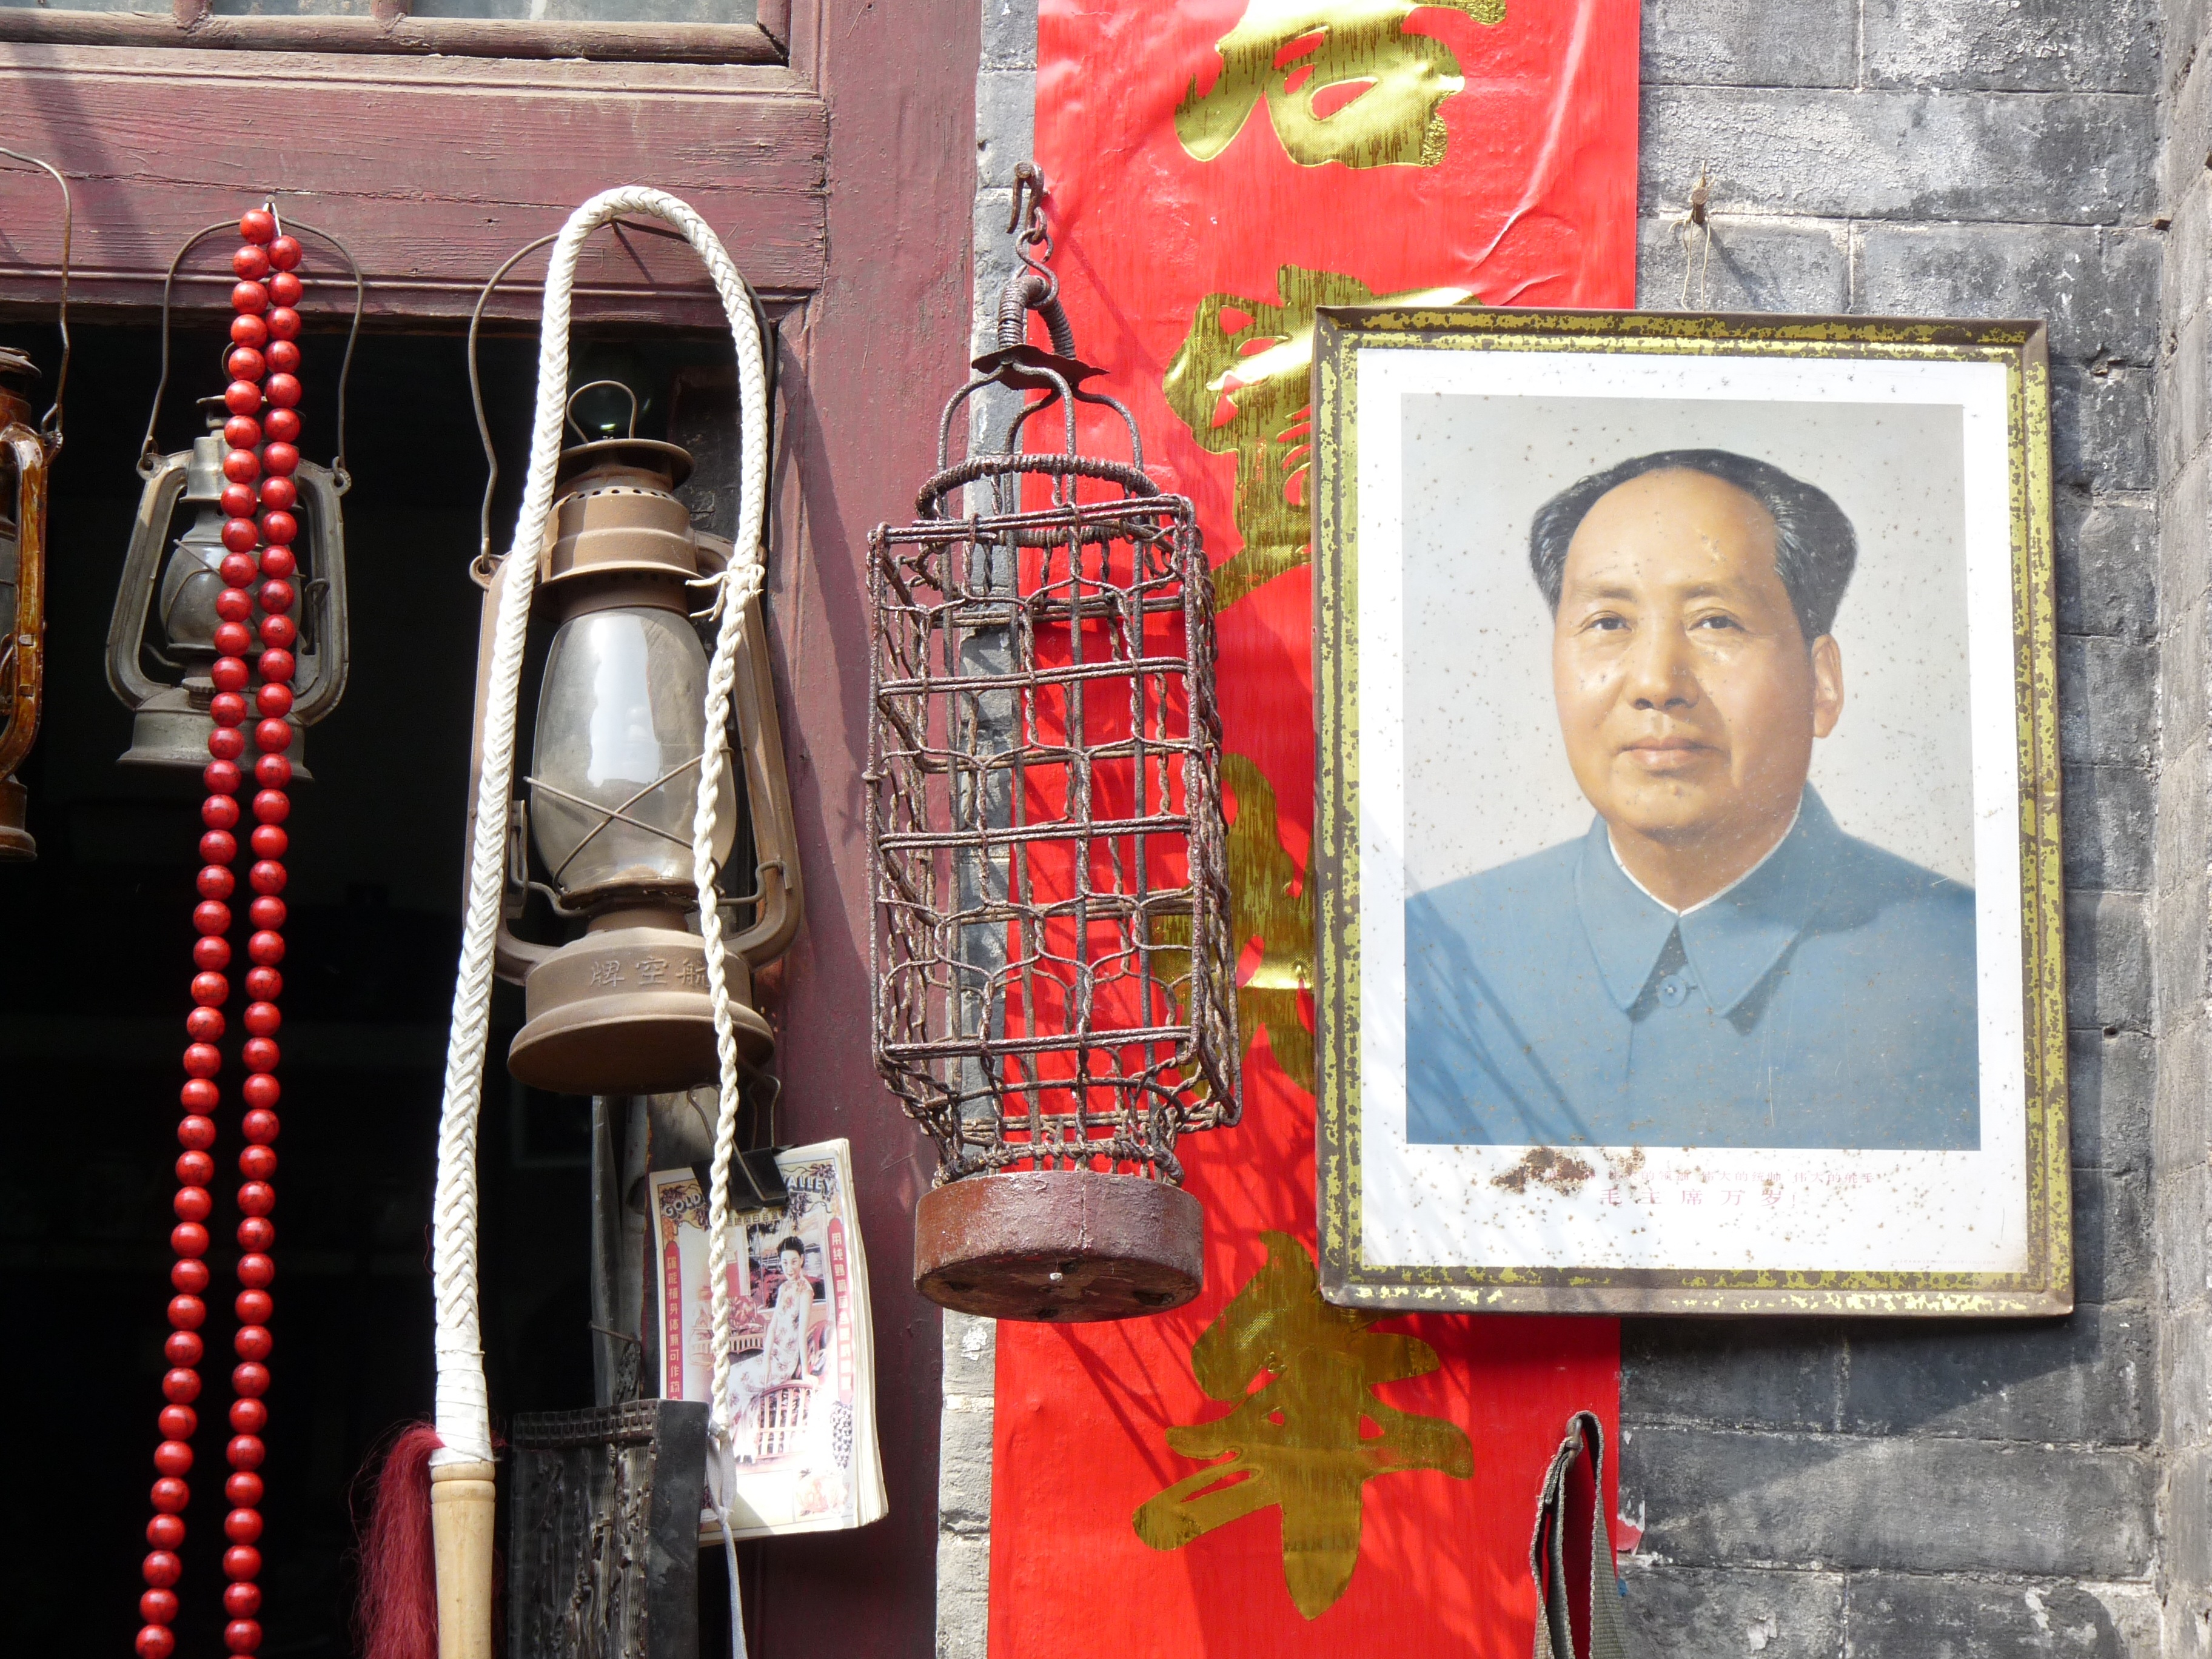
window, red, art, china, flea market, mao, pingyao